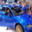
Label: automobile